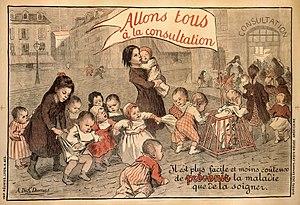
Alice Suréda connue sous le pseudonyme d' Alice Dick Dumas, née Alice Marie Dumas à Paris le 4 janvier 1878 et morte à L'Arbresle le 11 novembre 1962, est une peintre miniaturiste et illustratrice française.
La tuberculose est une maladie infectieuse causée par la bactérie Mycobacterium tuberculosis, contagieuse, avec des signes cliniques variables. Elle arrive en tête des causes de mortalité d'origine infectieuse à l’échelle mondiale, devant le sida. L'Organisation mondiale de la santé rapporte à travers son dernier rapport annuel consacré à la tuberculose et sorti en 2015 que 1,5 million de personnes sont mortes de la tuberculose l’année précédente. Cependant, la cartographie mondiale de la répartition de la maladie nous apprend que 20 pays regroupent 90 % des tuberculeux.